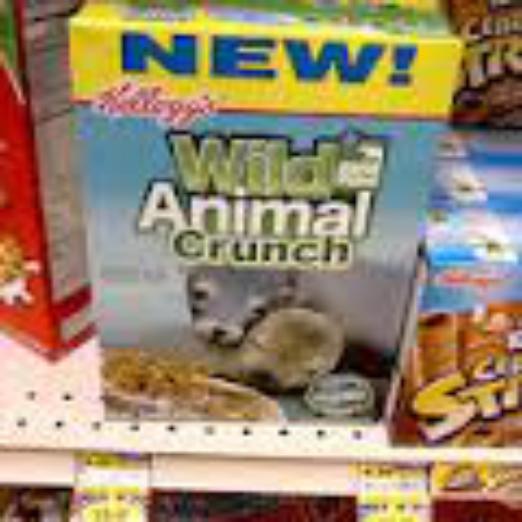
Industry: Leisure